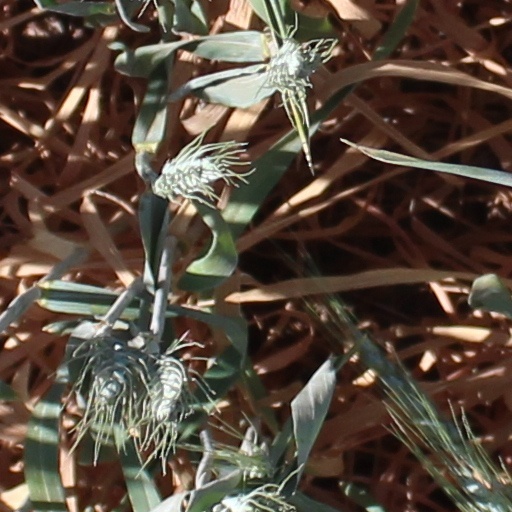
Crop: wheat